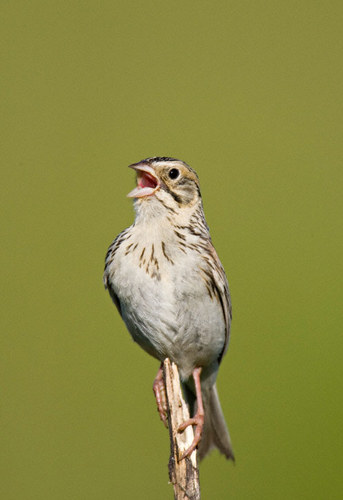
a small bird with reddish orange tarsi, white breast, and wide, but small bill.
this is a white bird with brown streaks on its breast and a pointy beak.
bird with medium triangular bill, brown cheek patch, and mottled brown and gray breast.
this singing bird is beige and brown, with stripes at its throat and back.
this small bird has a white breast and belly with brown stripes on the breasta small bird with a small, open, beak and some brown spots.
a small, buff bird with a brown streaked head, wings, and throat, dark eyes, and pink feet and tarsus, along with a small, pointed pink beak.
this bird is white brown and black in color, with a stubby brown beak.
a medium sized bird with a white, brown, and gray body.
a small brid with a grey belly and pointed beak.
Species: Baird Sparrow